Pleasure garden

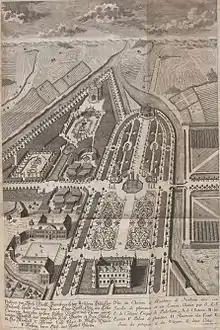
Paderborn Castle, Germany, in 1736, with its "jardins de plaisance", as well as the kitchen gardens ("E") at right.

Historically a "pleasure garden" or "pleasure ground" meant private flower gardens, shrub gardens or formal wooded areas such as bosquets, that were planted for enjoyment, with ornamental plants and neat paths for walking. These were distinguished from the areas in a large garden planted as lawns or a landscaped park, or the "useful" areas of the kitchen garden and woodland. Pleasure gardens provided a cool and refreshing refuge from the summer heat. The Mediterranean gardens were also maintained in the winter season, with winter rain allowing for the upkeep of rose and almond trees in northern Italy. This made the gardens a welcome retreat throughout the year.